John James Audubon

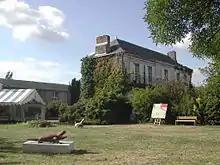
La Gerbetière, mansion owned by Audubon's father in Couëron, where young Audubon was raised

The children were raised in Couëron, near Nantes, France, by Audubon and his French wife, Anne Moynet Audubon, whom he had married years before his time in Saint-Domingue. In 1794 they formally adopted both the children to regularize their legal status in France. They renamed the boy Jean-Jacques Fougère Audubon and the girl Rose.